Kalahari Resorts

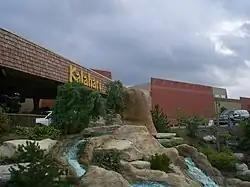
The outside of the Kalahari resort in Sandusky, Ohio

Opened in June 2005, the Sandusky, Ohio, resort's waterpark is . In 2008, the resort expanded its water park by , making it the largest indoor hotel water park at that time. The water park contains a FoilTec roof system that lets in natural light.